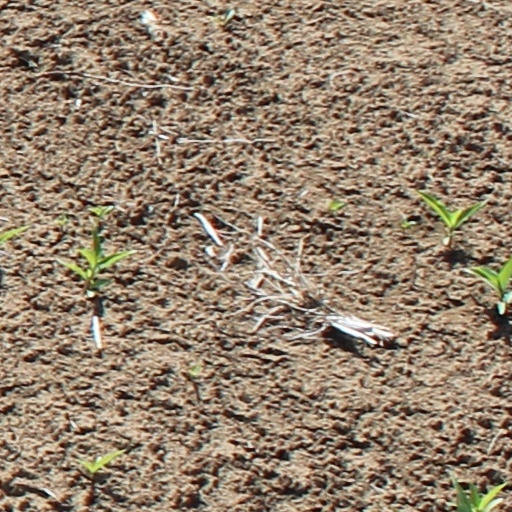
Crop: wheat